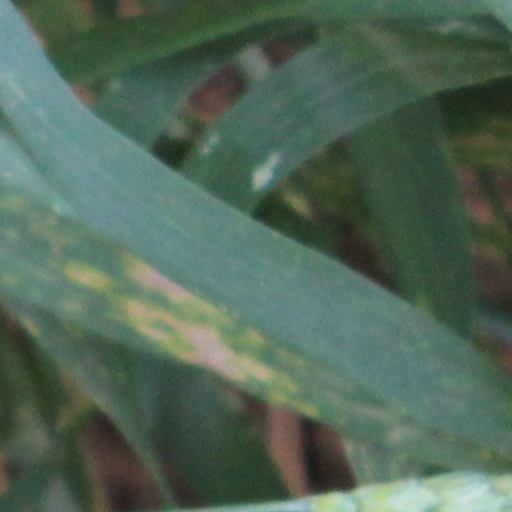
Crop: wheat